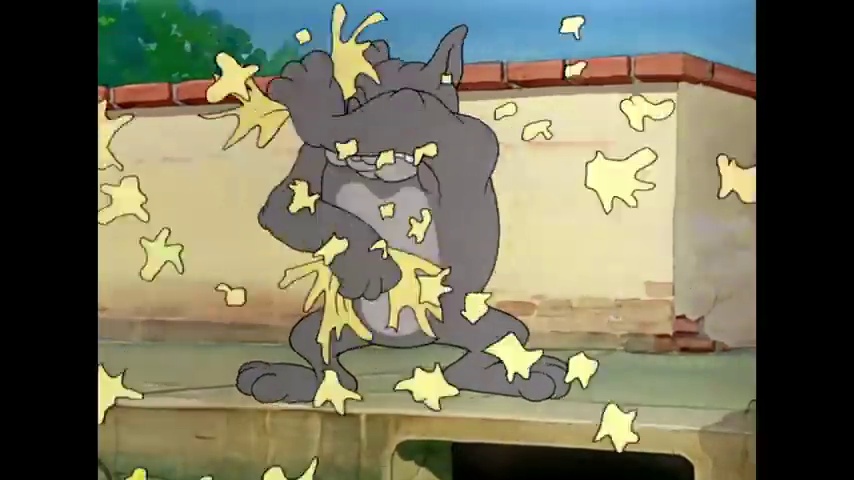
Portrait style: Cartoon Portrait